History of Virginia Beach, Virginia

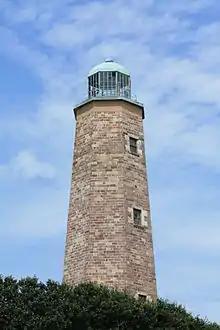
The Old Cape Henry Light, completed in 1792, was the first federal construction project under the United States Constitution

The history of Virginia Beach, Virginia, goes back to the Native Americans who lived in the area for thousands of years before the English colonists landed at Cape Henry in April 1607 and established their first permanent settlement at Jamestown a few weeks later. The Colonial Virginia period extended until 1776 and the American Revolution, and the area has been part of the Commonwealth of Virginia ever since.